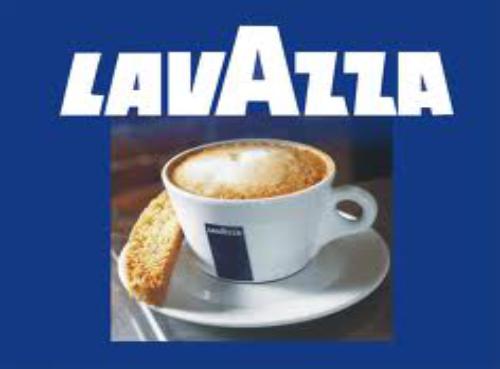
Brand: LAVAZZA
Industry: Food